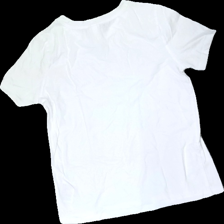
View: back
Type: T-shirt
Category: Ladies
Brand: H&M
Colors: White
Material: 100% cotton
Pattern: Metallic
Cut: Regular, C-collar
Size: M
Season: All
Stains: Minor
Price range: <50
Recommended usage: Export